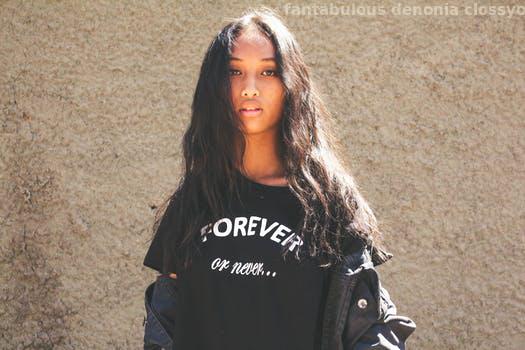
Label: Watermark